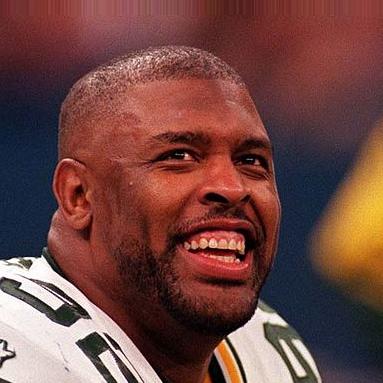
Age: 33